Bruce L. Gillingham

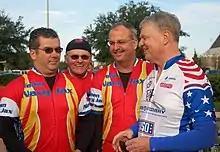
Gillingham and Team Navy Jacksonville members with the Chief of Naval Operations, Admiral Gary Roughead at the Ride 2 Recovery Florida Challenge on December 17, 2009.

Gillingham was commissioned into the United States Navy as an ensign in 1982. Early in his career, Gillingham completed a surgical internship and an orthopedic residency at Naval Medical Center San Diego. He was promoted to lieutenant commander in 1990. He also completed subspecialty training as a pediatric orthopedic surgeon at the Hospital for Sick Children in Toronto, Canada in 1995, qualifying as an undersea and diving medical officer.